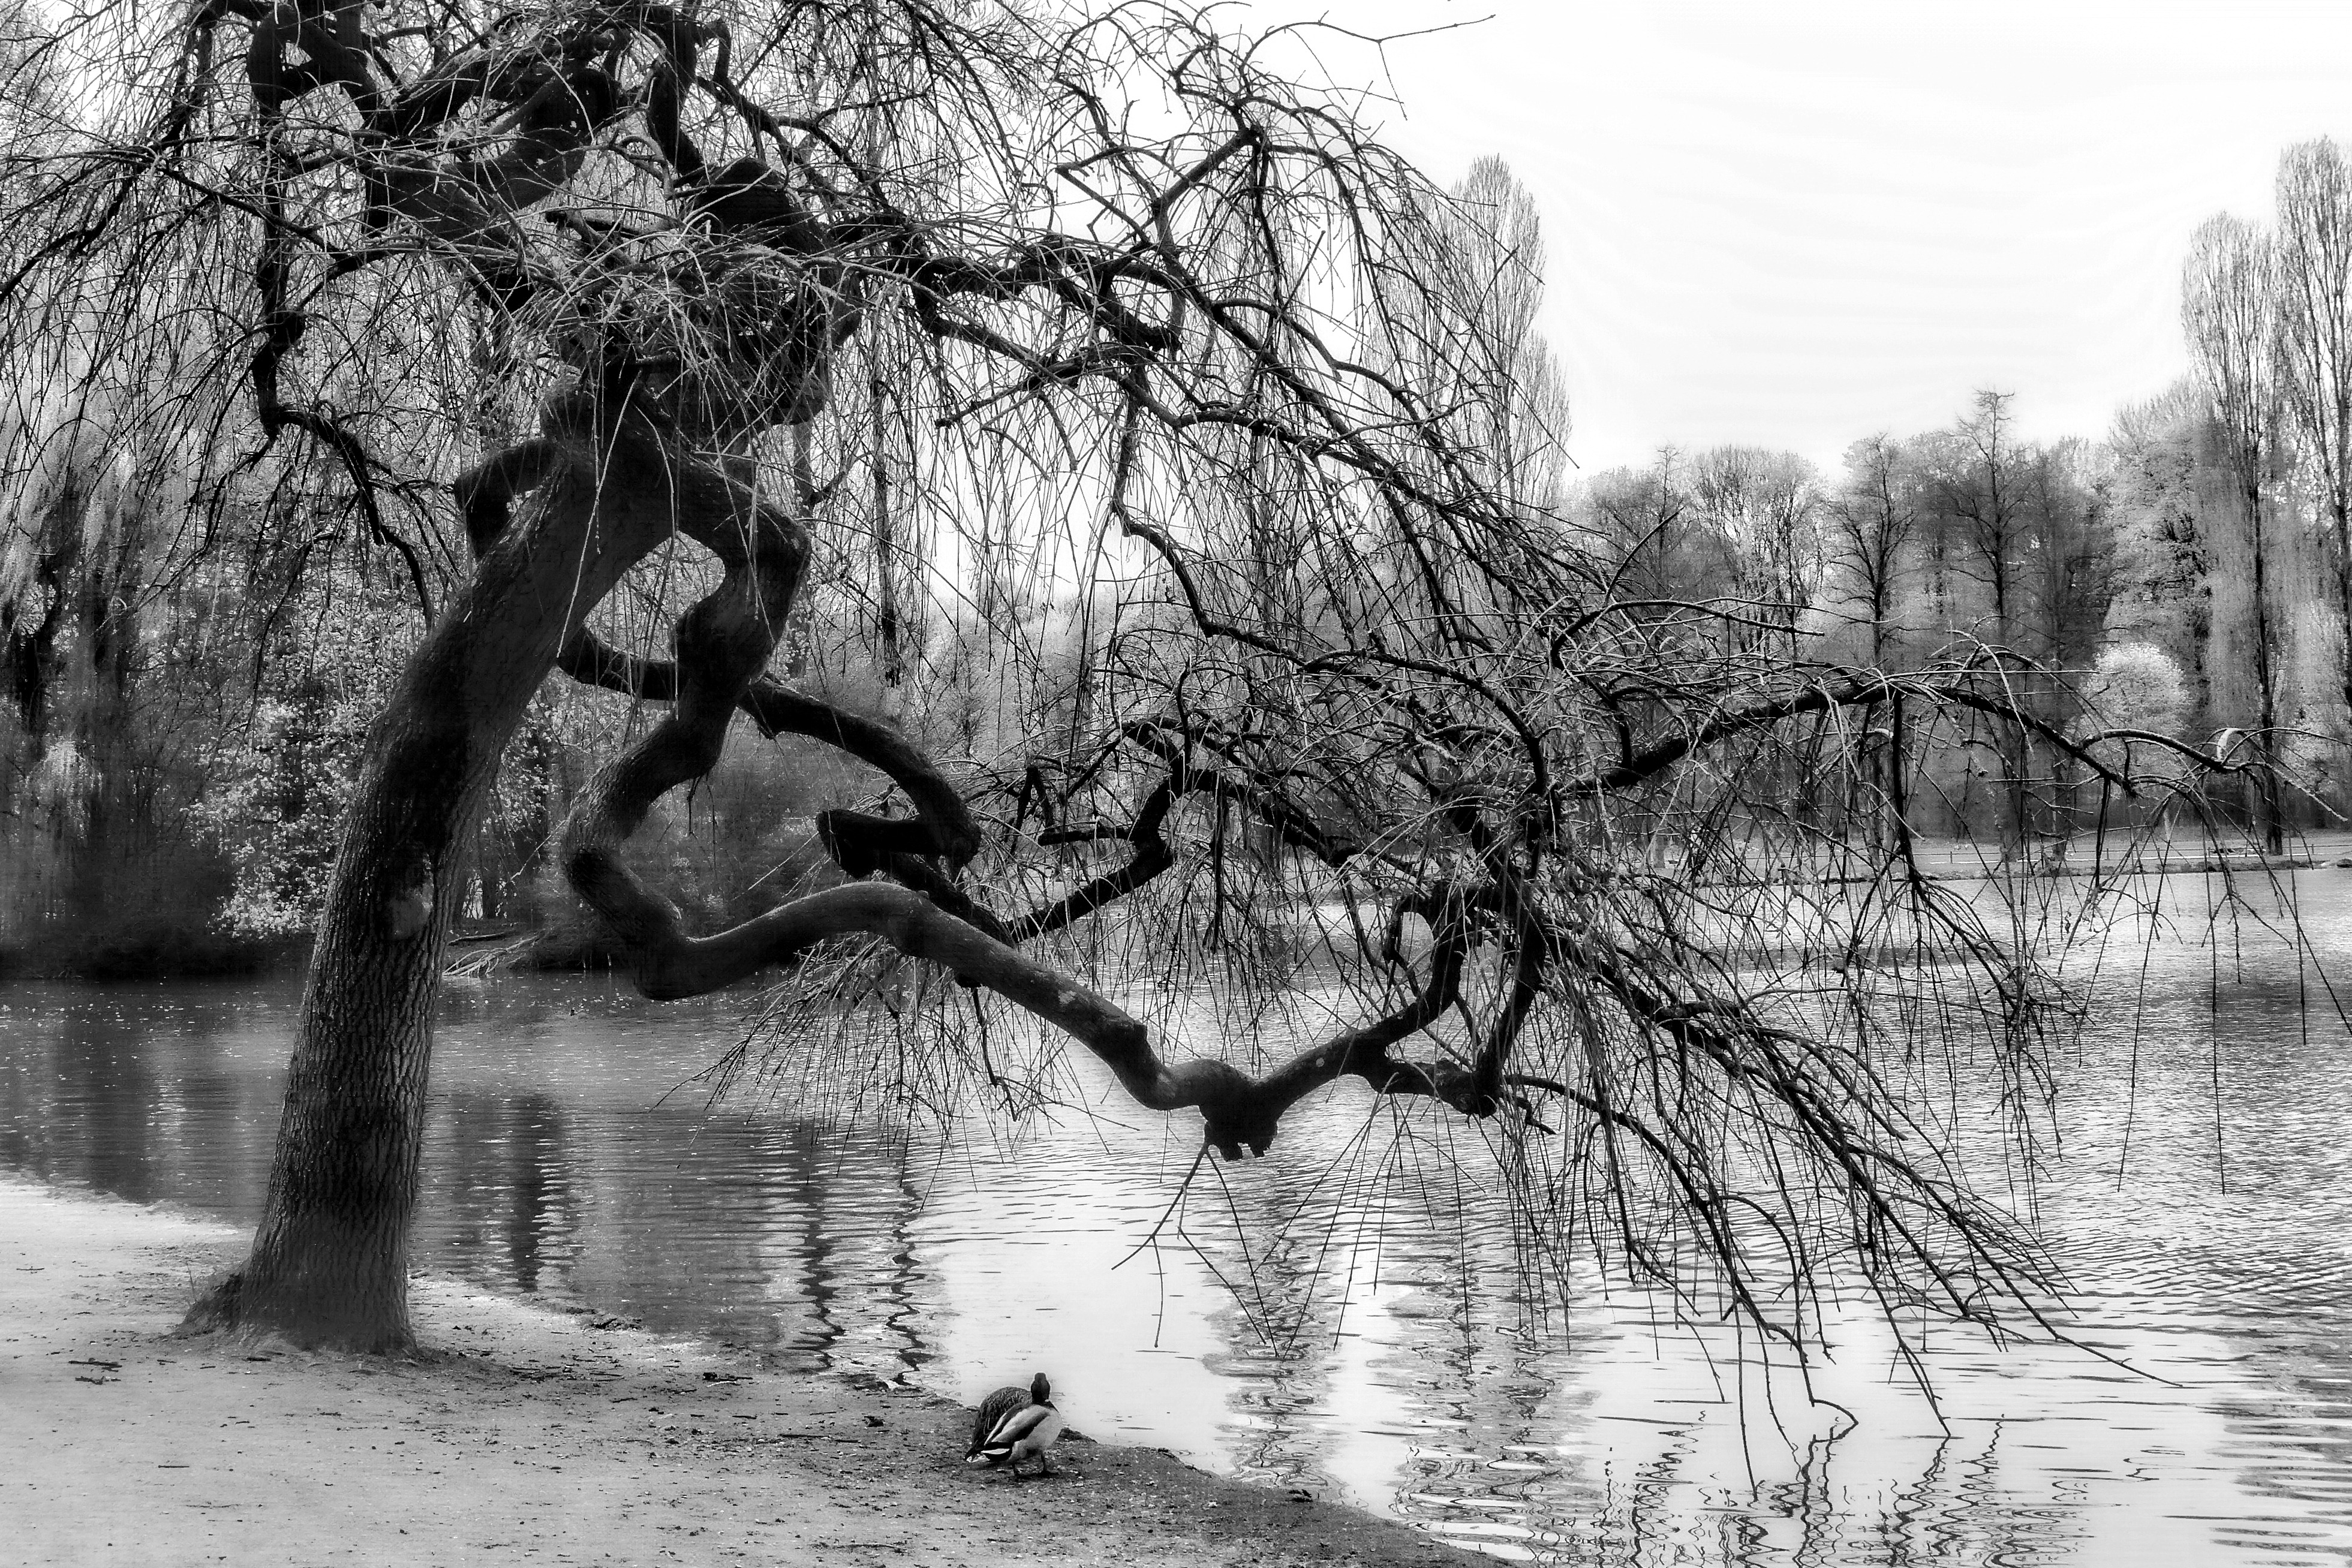
tree, water, branch, winter, black and white, plant, lake, pond, park, monochrome, season, animals, ducks, stunted, monochrome photography, woody plant, crippled